Chinese orchestra

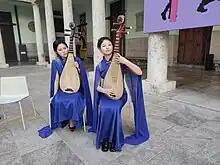
Two Pipa players of the NENU Folkloric Orchestra playing in a concert in Valencia.

The "pipa" is the alto range member of the plucked string section. One of the more well-known Chinese instruments, this instrument has been associated with imperial concubines and songstresses at teahouses, often conveying the stereotypical image of a demure damsel. Despite the absence of soundholes, it is able to produce music as well as other plucked string instruments. The modern-day player has to wear a set of customised acrylic nails on the right hand. From simple plucking with the thumb and index finger and "saoxian" (sweeping one's fingers across all strings with gusto) to "yaozhi" (tilting the instrument and using the middle finger to continuously cut across the strings) and "lunzou" (by plucking with all five fingers, one after another in a wavelike motion), the playing techniques of the "pipa" are visibly dimensionless. Its tuning is A2-D3-E3-A3.